Tipp-Ex

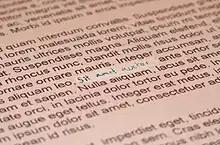
"Tipp-Ex" can often be written on after it has dried.

"Tipp-Ex" correction fluid is a white liquid. It is used for painting over mistakes in a piece of writing. A brush (which was later replaced by a foam applicator) is attached to the cap, so when the bottle is closed, the brush is immersed in the fluid. When unscrewed, the brush is covered in liquid "Tipp-Ex" which is then painted over the mistake. However, it is still possible to see that the product has been used, and also the original content if the paper is held up to a light.